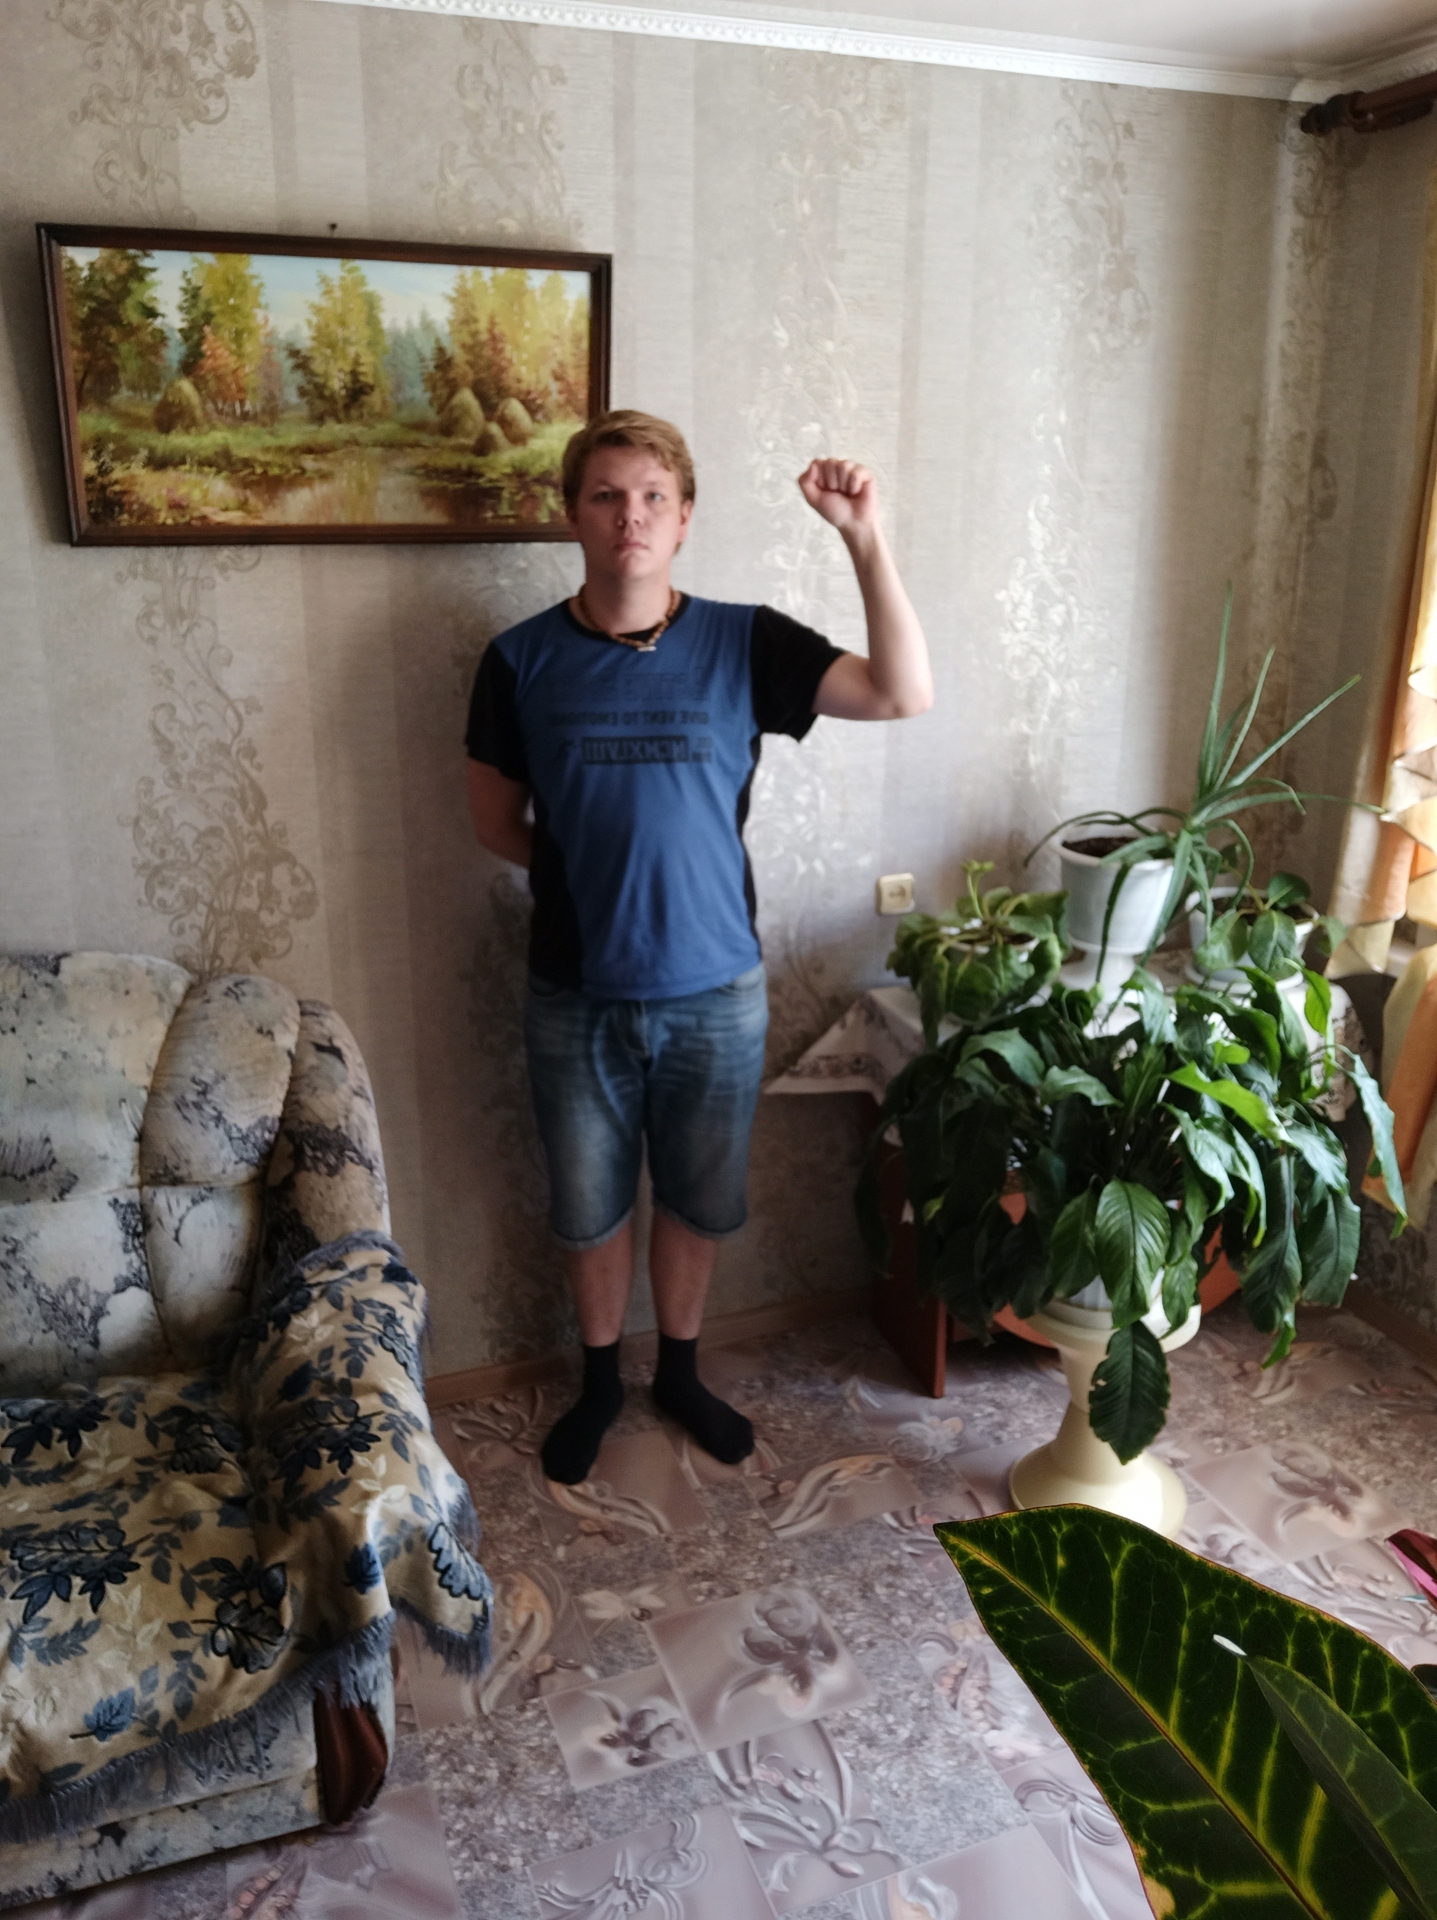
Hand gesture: fist